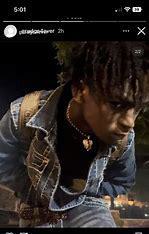
Brand: ON
Model: 100